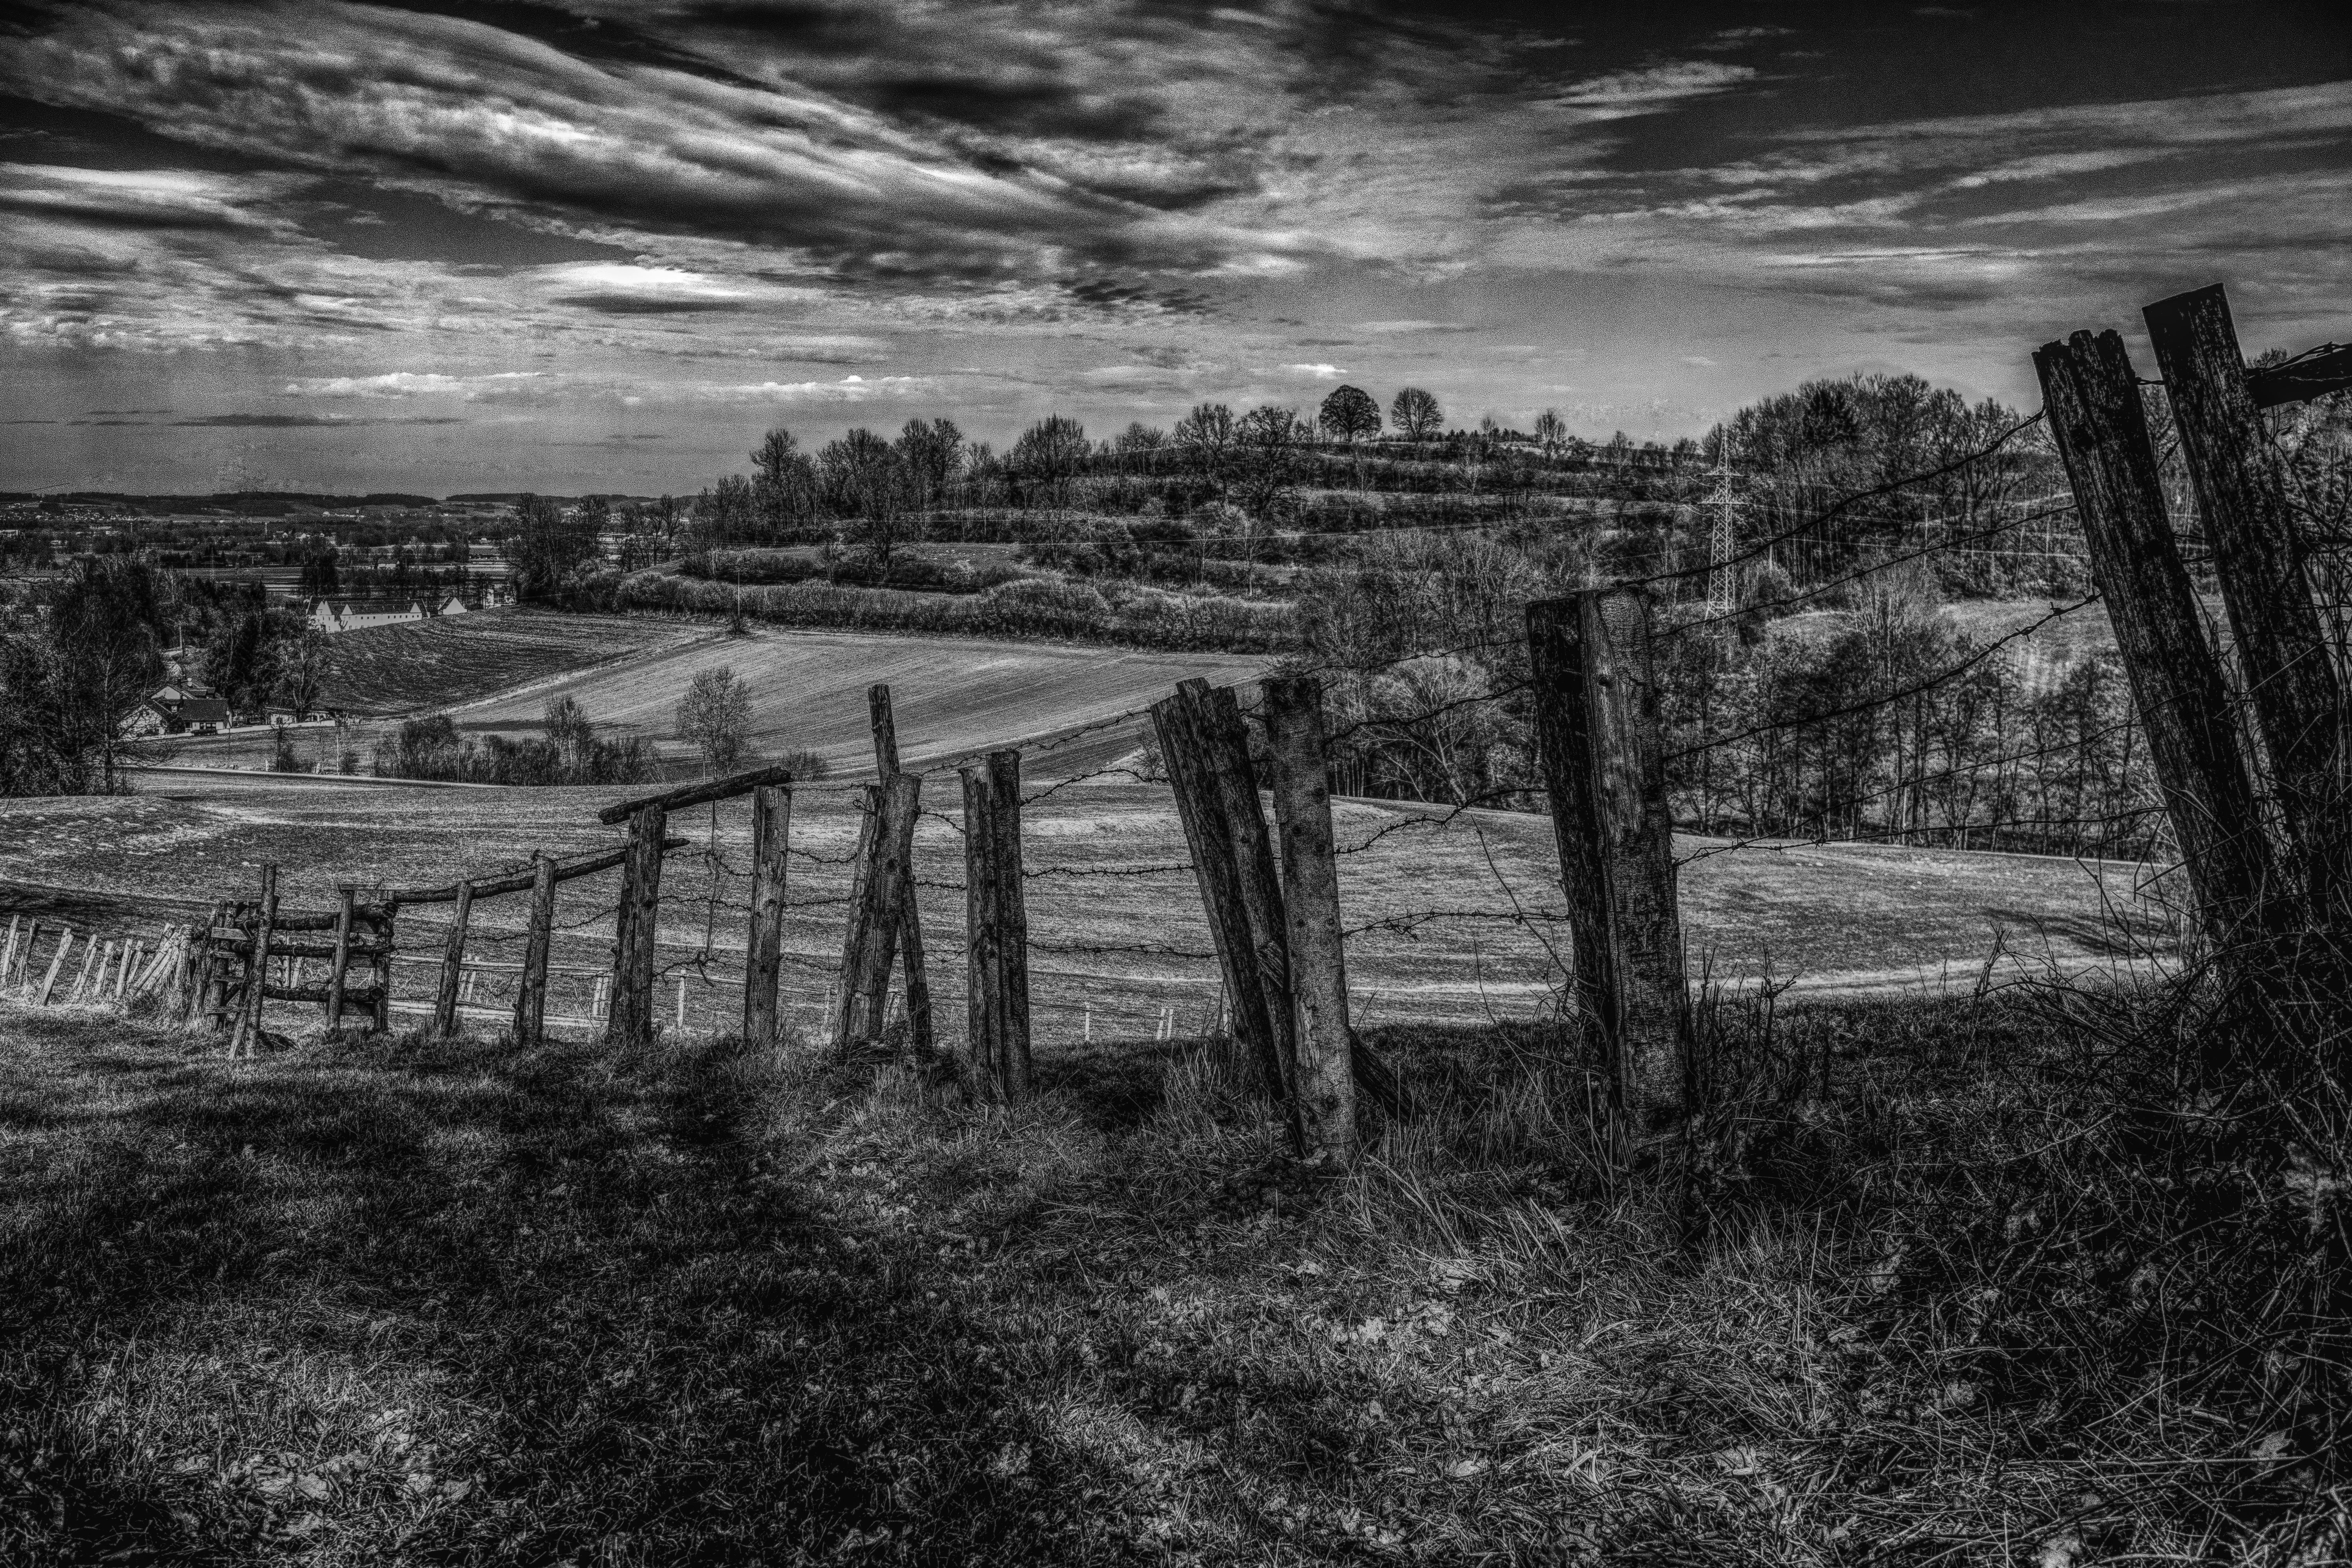
landscape, tree, nature, forest, outdoor, fence, barbed wire, post, black and white, sky, wood, trail, field, photography, meadow, house, old, idyllic, rural, pile, hike, darkness, freedom, black, agriculture, monochrome, black white, graze, paddock, clouds, fields, ruins, photograph, dramatic, barrier, away, fenced, grasses, shut off, wire mesh fence, pasture fence, rural area, effective, high contrast, pasture land, demarcation, wood fence, on foot, wicker fence, wooden posts, monochrome photography, cattle fence, ancient history